Jota Sport

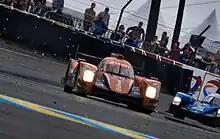
An Oreca 05 operated by Jota under the G-Drive Racing banner at the 2016 24 Hours of Le Mans

At the beginning of the 2016 season, JOTA Sport announced a landmark sponsorship deal with Russian energy company, Gazprom. As part of the sponsorship, Gazprom obtained the naming rights for JOTA Sport, so they competed as G-Drive Racing during the 2016 FIA WEC and European Le Mans Series.